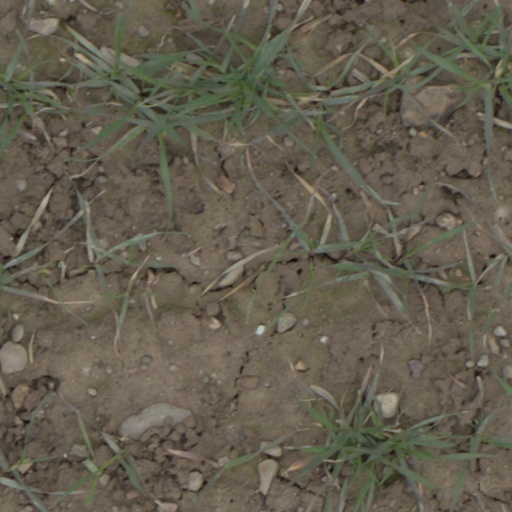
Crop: wheat